Belozerovs' House

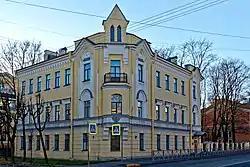

Belozerovs' House is a building of the historical significance in Pushkin, Saint Petersburg. It was built during the 1890s. It has since been registered as a cultural heritage object. The building is located on 33/35 Konushennaya Street.